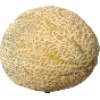
Label: cantaloupe